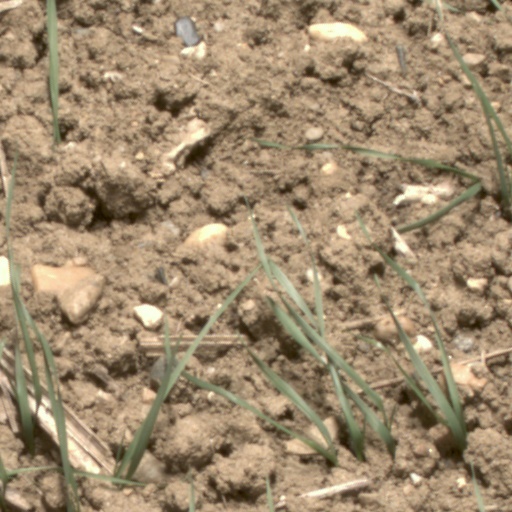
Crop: wheat